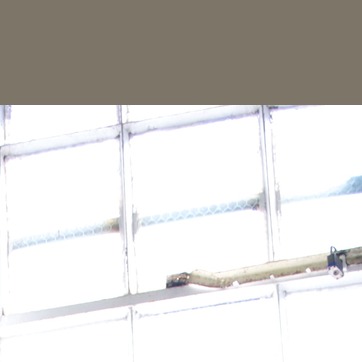
Material: glass